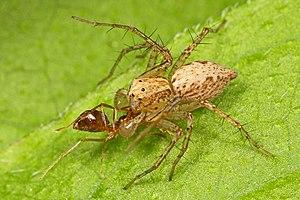
Oxyopes est un genre d'araignées aranéomorphes de la famille des Oxyopidae.